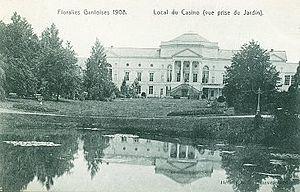
Les Floralies gantoises est une exposition quadriennale de fleurs et de plantes organisée par la Société royale d'agriculture et de botanique de Gand et qui se tient au printemps dans la ville de Gand, en Belgique.